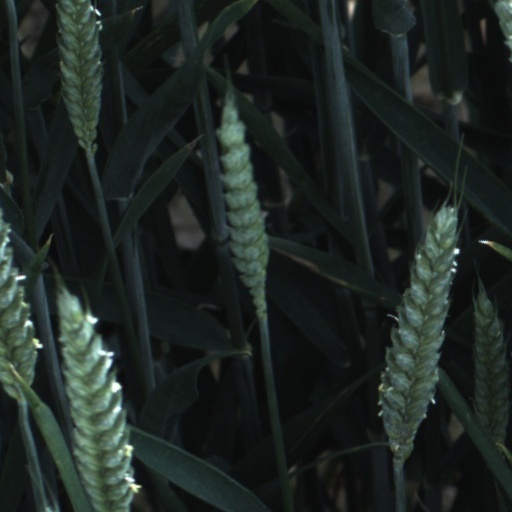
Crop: wheat